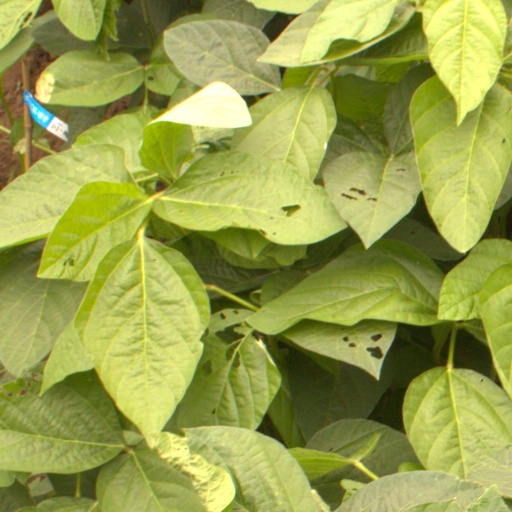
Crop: soybean